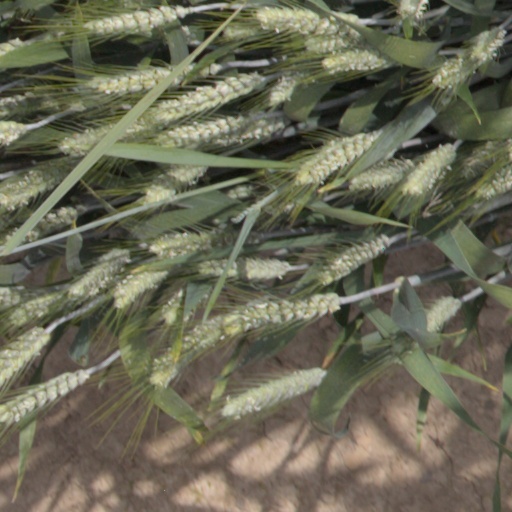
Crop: wheat